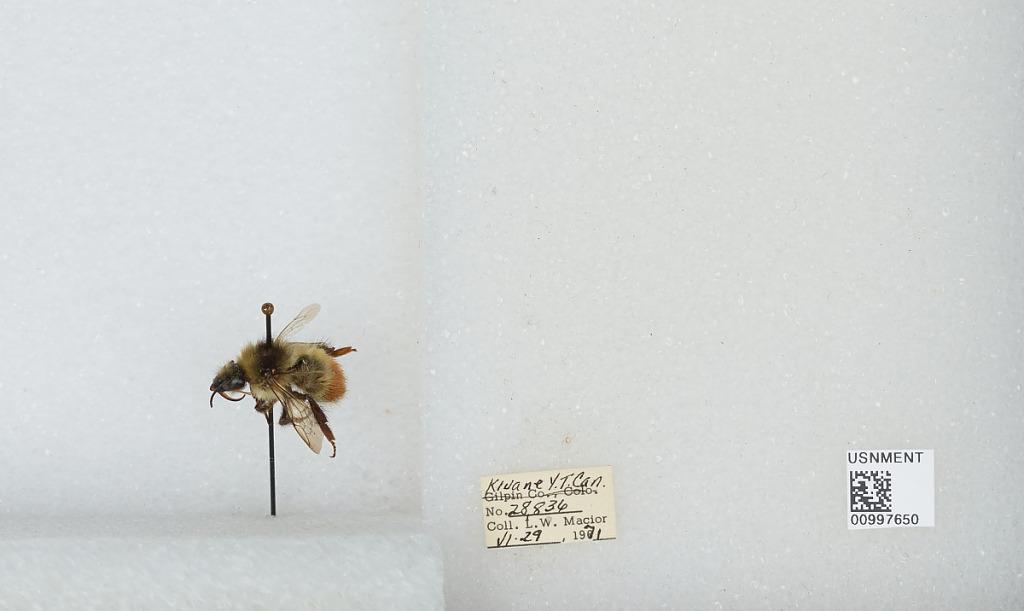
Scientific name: Bombus (Pyrobombus) flavifrons Cresson
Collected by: L. Macior
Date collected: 1971-6-29
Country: Canada
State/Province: Yukon Territory
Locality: Kluane
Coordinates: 60.75, -139.5